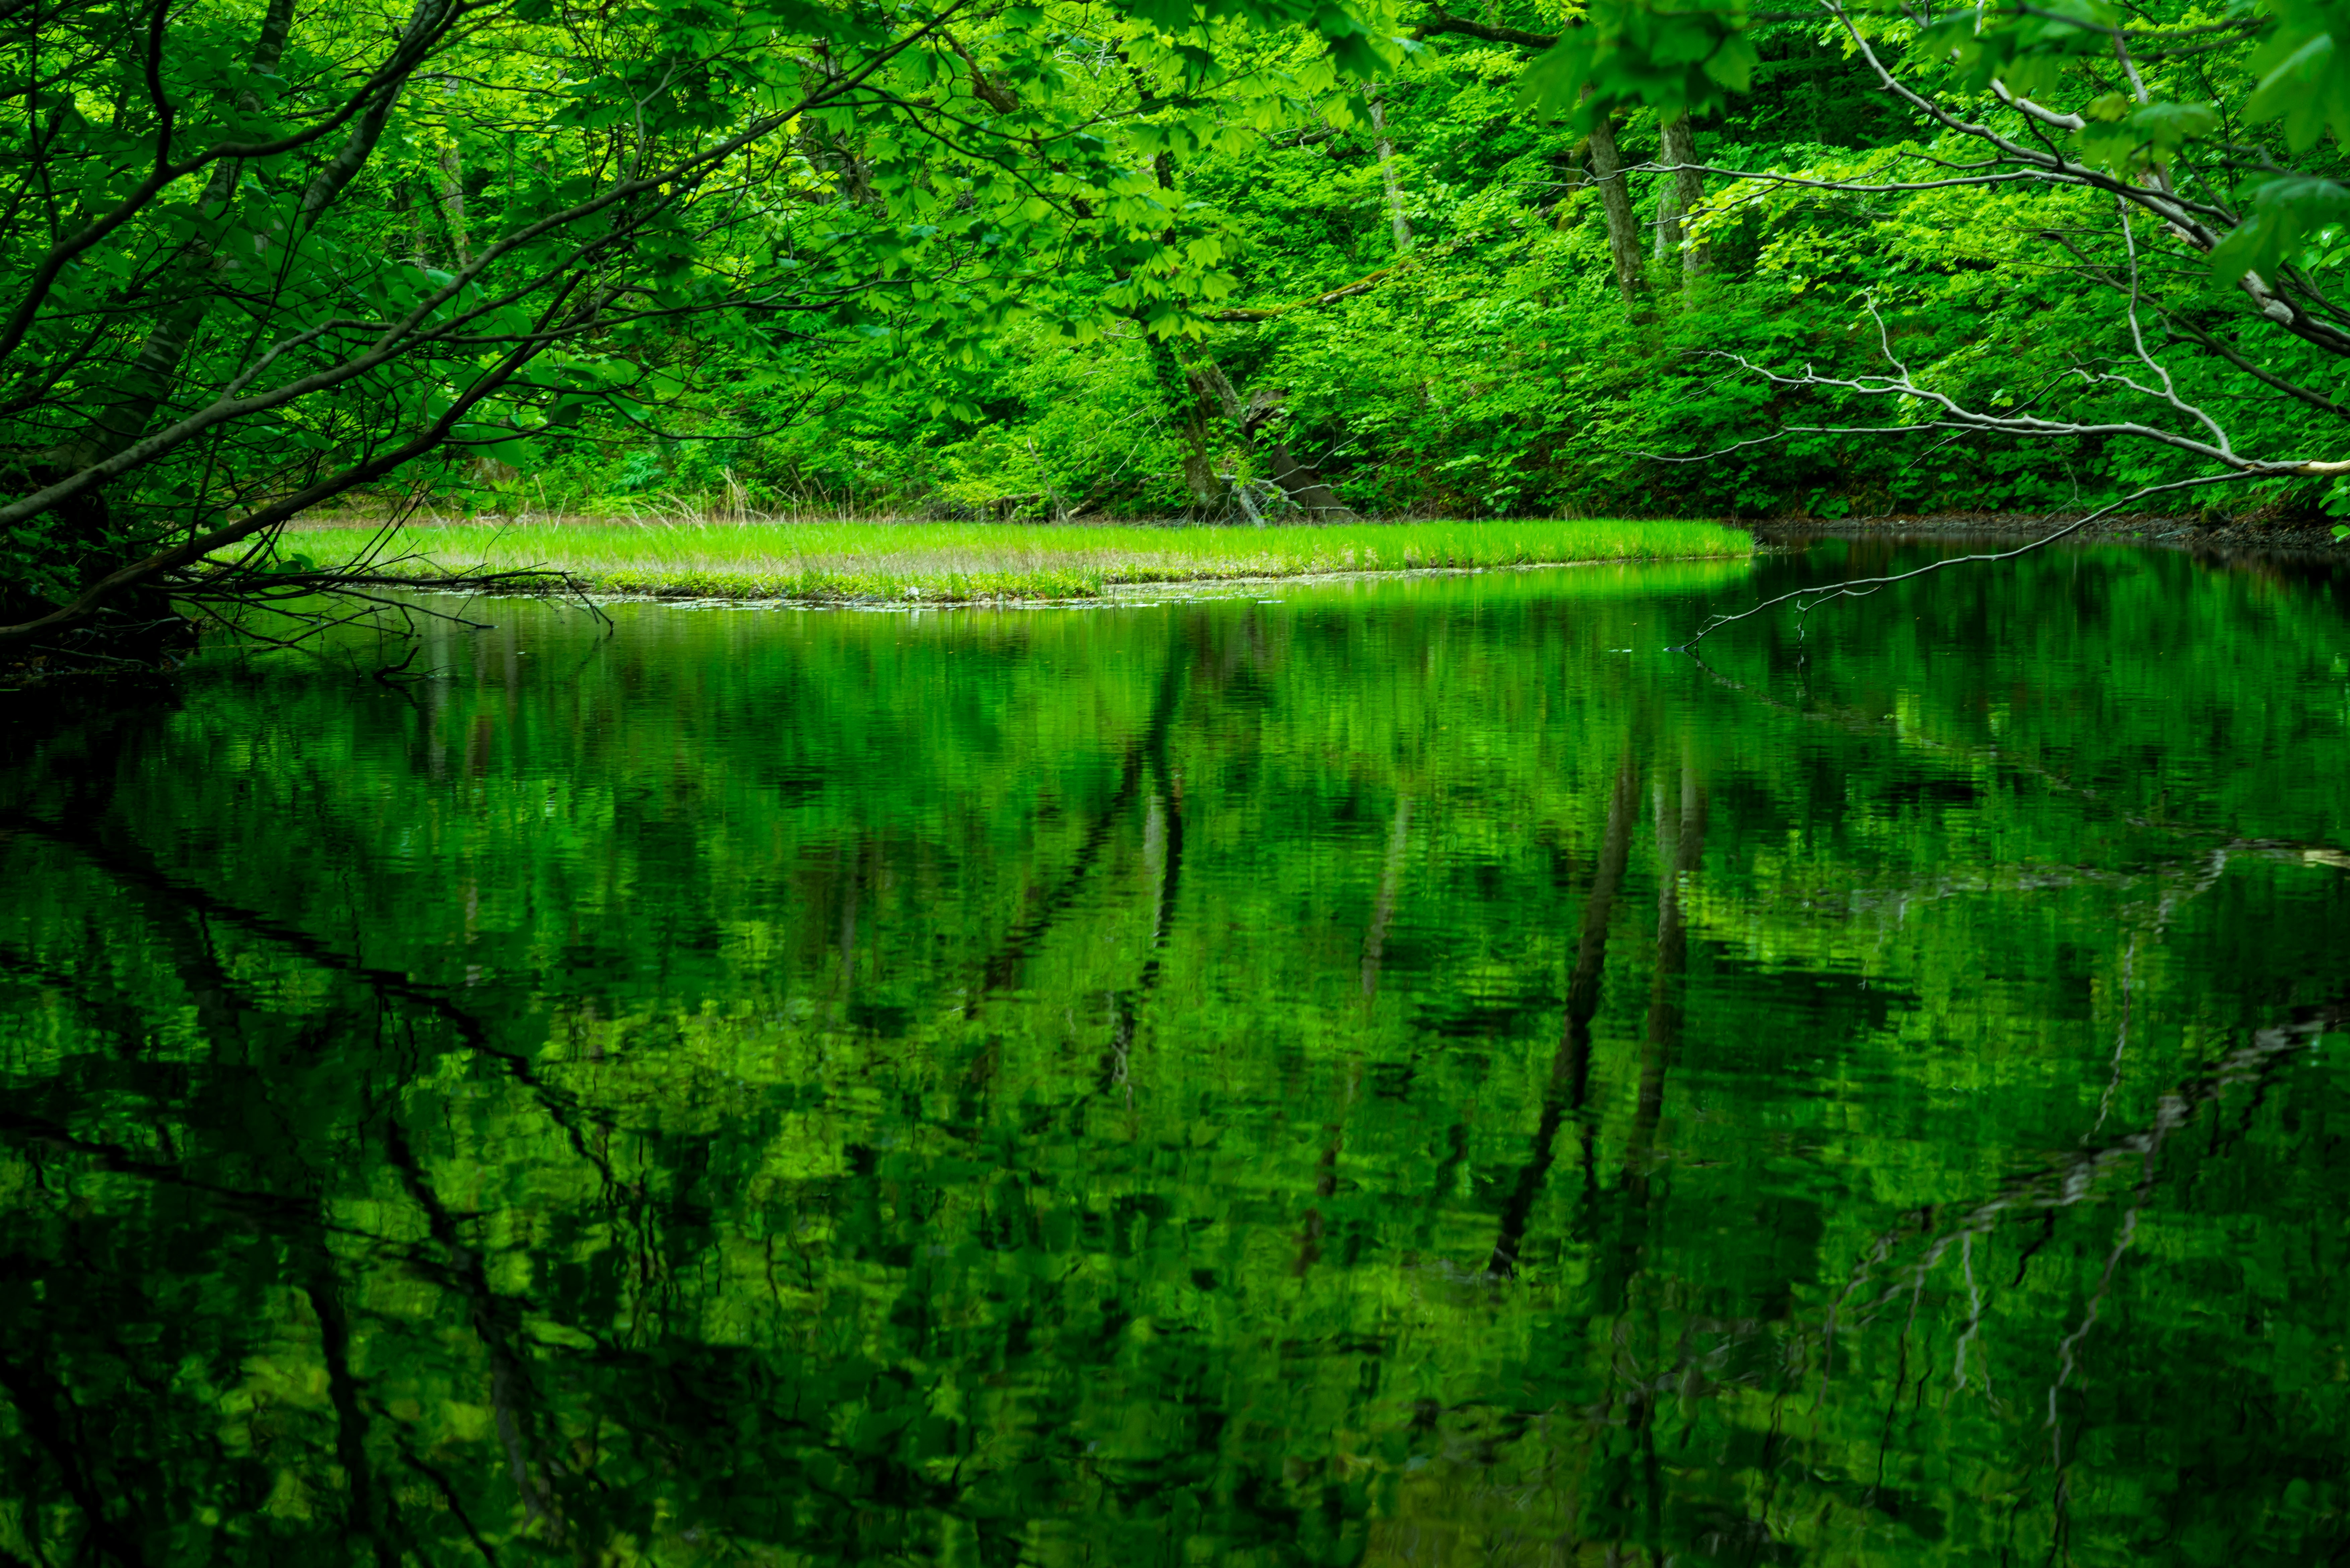
tree, nature, forest, swamp, wilderness, branch, plant, sunlight, leaf, flower, river, pond, stream, green, reflection, jungle, vegetation, rainforest, wetland, woodland, habitat, ecosystem, old growth forest, natural environment, woody plant